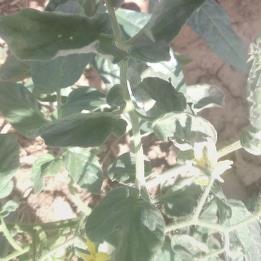
Crop: Tomato
Condition: virosis-d